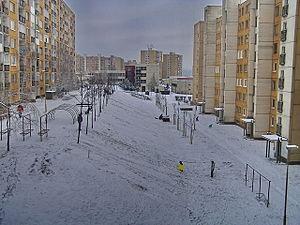
sídlisko Ťahanovce est un des quartiers de la ville de Košice.